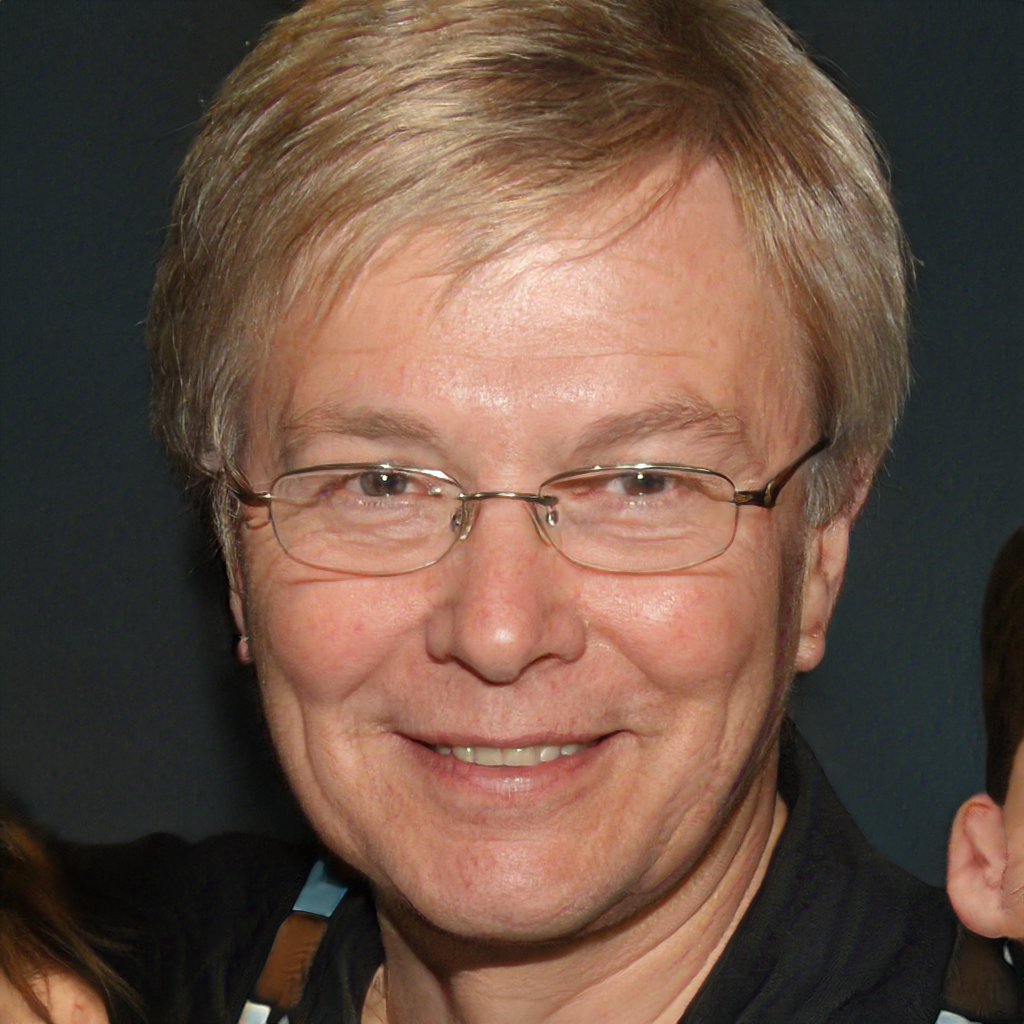
Gender: Male